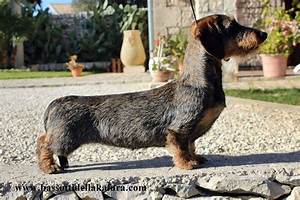
Label: dog